Gong ageng

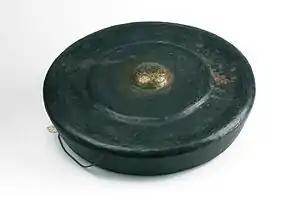
Gong Ageng in Javanese Gamelan ensemble

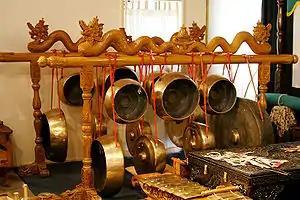
Two gong sets; pélog scale set and sléndro scale set. Smaller "kempul" gongs are suspended between "gong ageng" (largest, right-side) and its "gong suwukan" (left, facing rearward).

The gong ageng (or gong gedhe in Ngoko Javanese, means large gong) is an Indonesian musical instrument used in the Javanese gamelan. It is the largest of the bronze gongs in the Javanese and Balinese gamelan orchestra and the only large gong that is called "gong" in Javanese. Unlike the more famous Chinese or Turkish tam-tams, Indonesian gongs have fixed, focused pitch, and are dissimilar to the familiar crash cymbal sound.